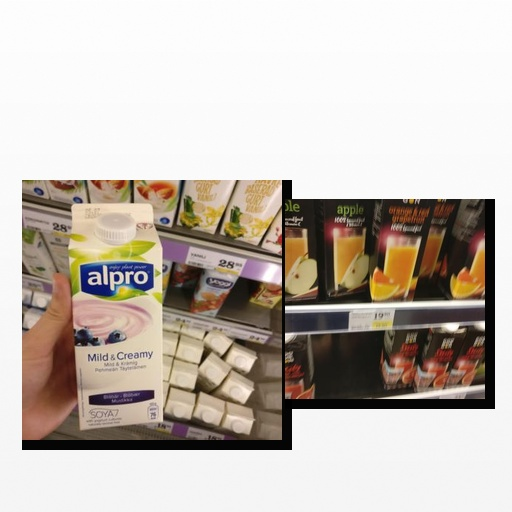
Food items: orange_red_grapefruit_juice, blueberry_soyghurt